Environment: real
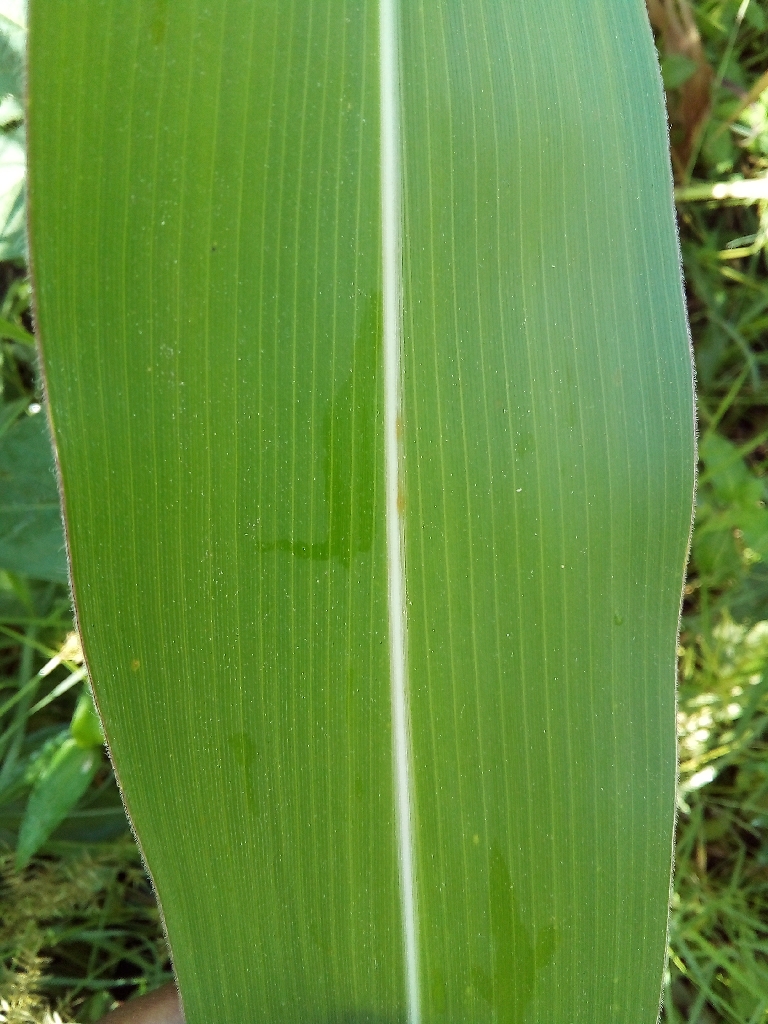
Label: healthy